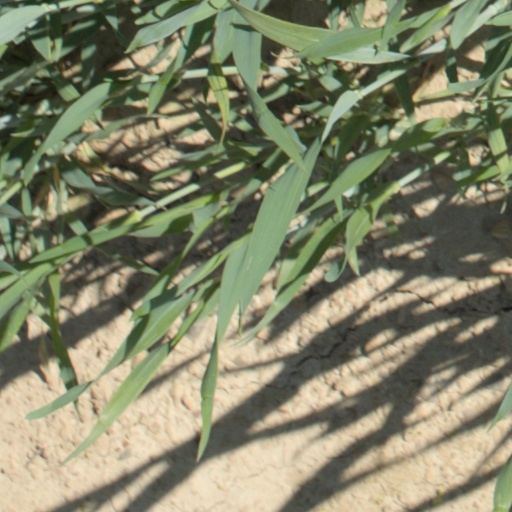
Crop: wheat